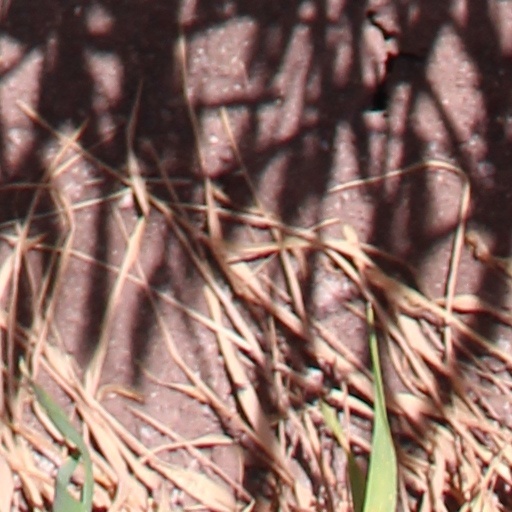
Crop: wheat